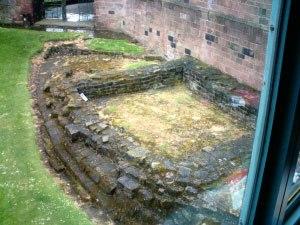
Deva Victrix, ou plus simplement Deva, est une ancienne forteresse de légion ainsi qu'une ville de la province romaine de Bretagne, sur l'emplacement de laquelle se trouve aujourd'hui la cité britannique de Chester.